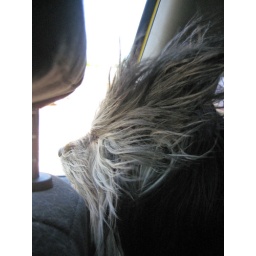
Bordeaux loves the feel of wind on her face - she's in the back seat here.